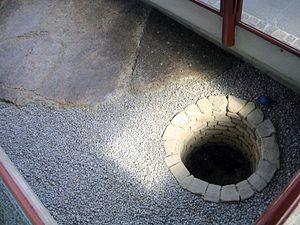
Le chapitre concerne l’histoire de la cité de Oderzo de sa fondation à aujourd’hui.